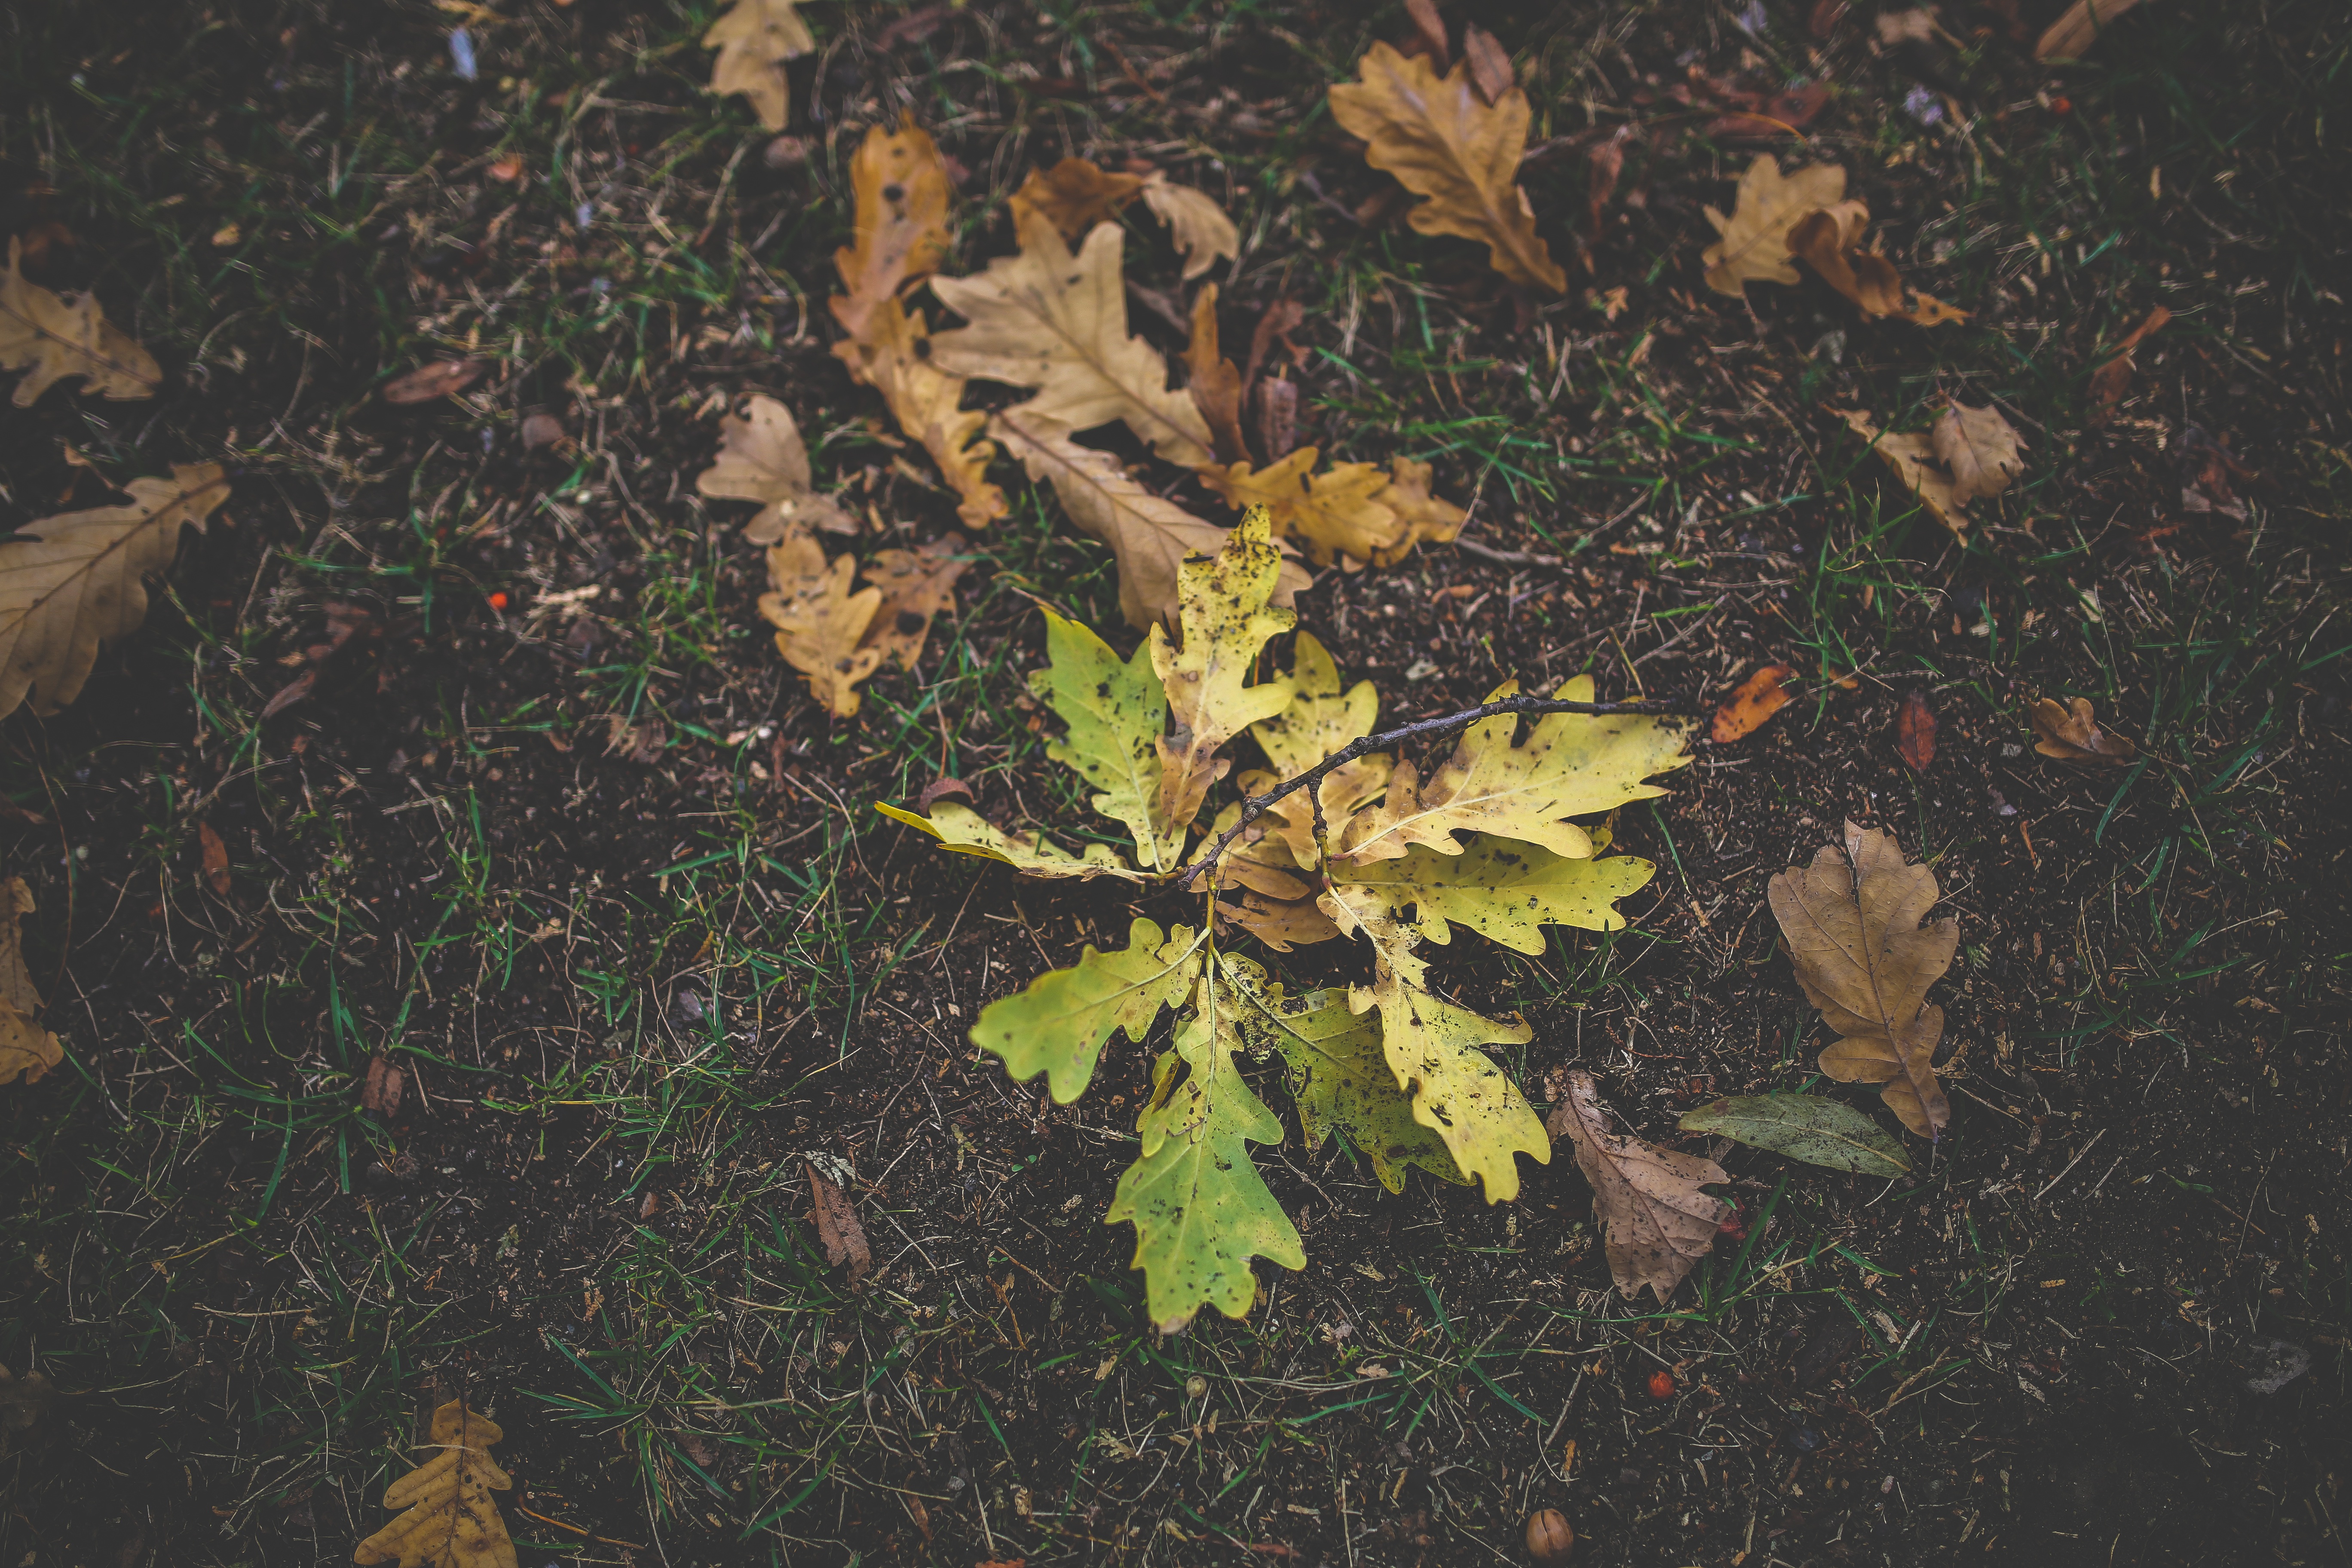
tree, nature, grass, branch, plant, leaf, fall, flower, green, autumn, soil, dirty, botany, colorful, flora, season, leaves, oak, woody plant